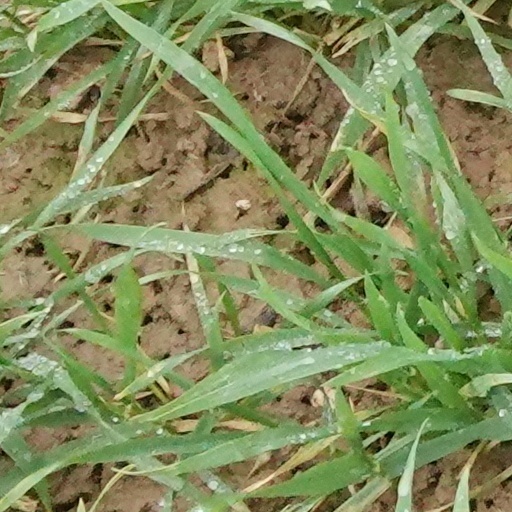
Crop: wheat